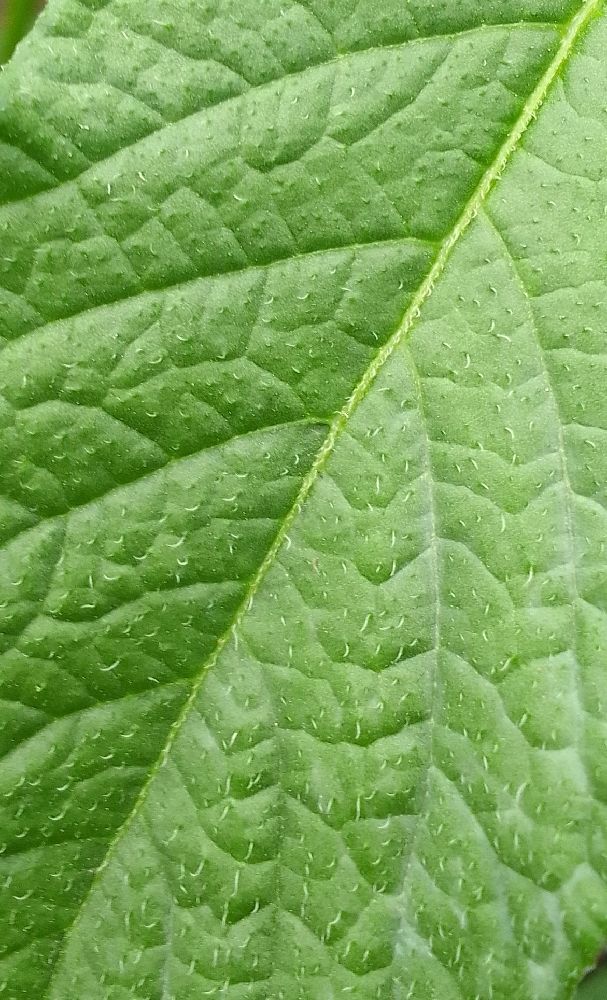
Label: Healthy